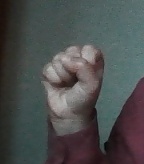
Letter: saad